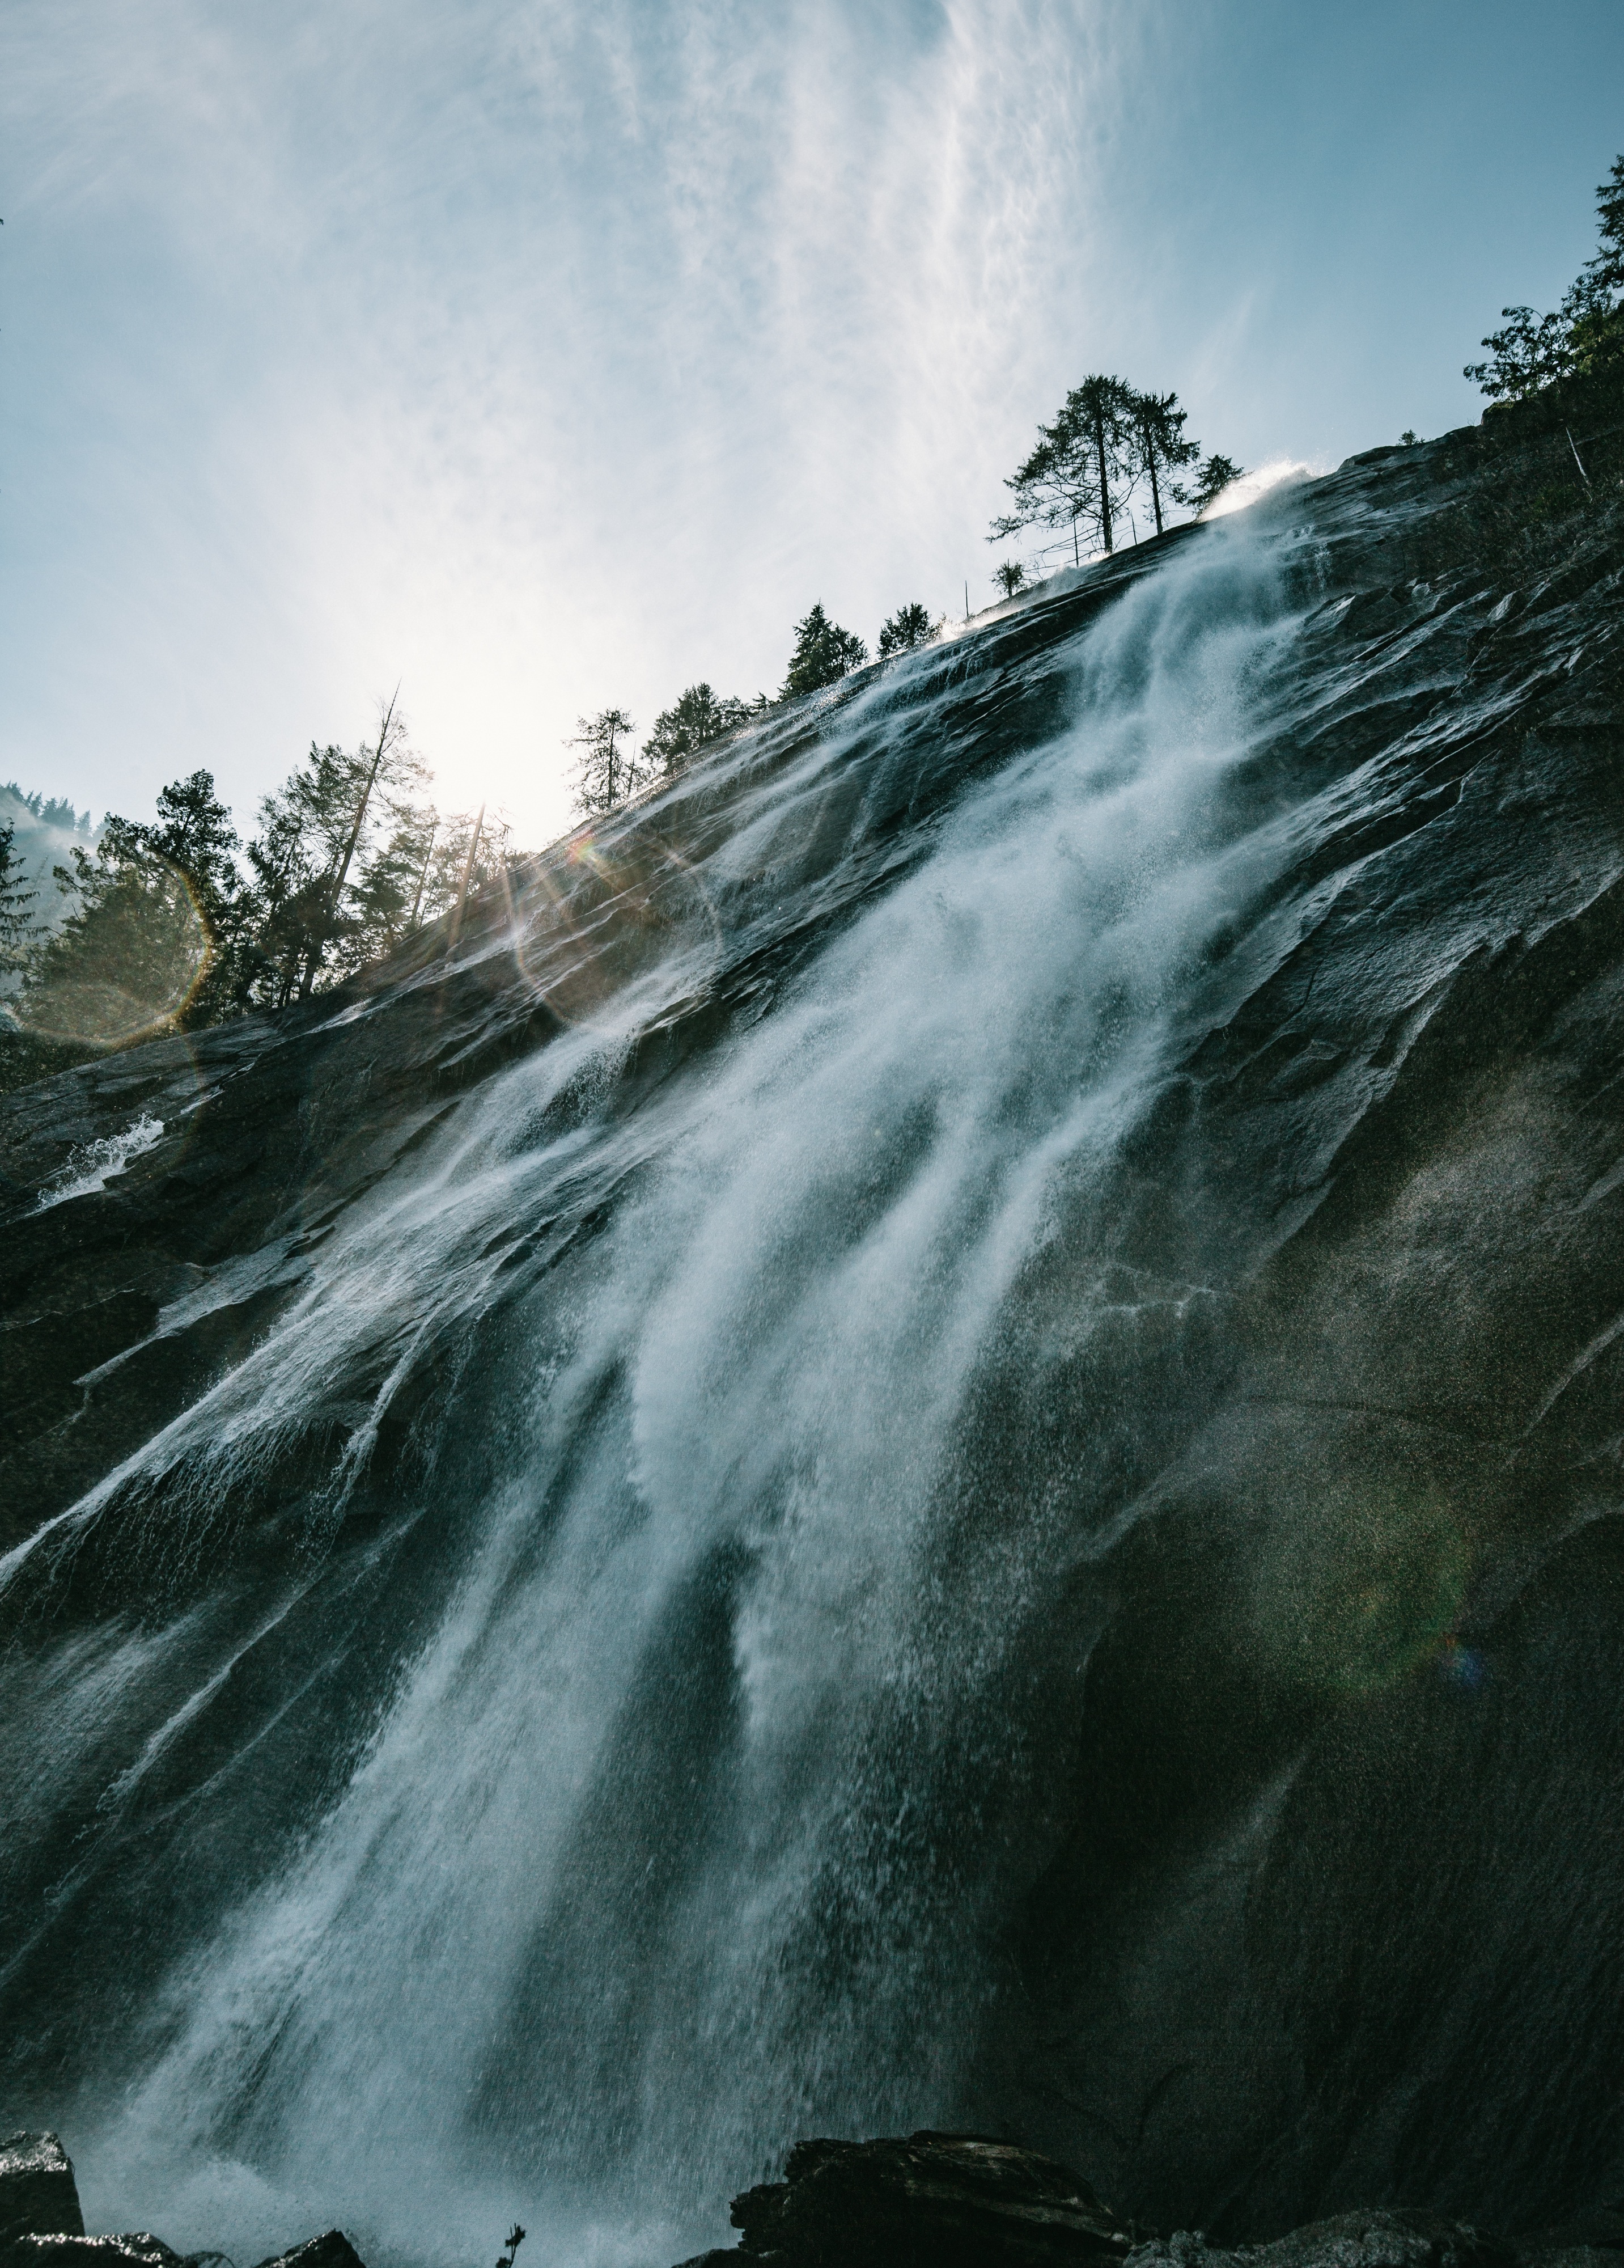
sea, coast, water, nature, rock, ocean, waterfall, mountain, shore, wave, river, cliff, rapid, terrain, body of water, water feature, atmospheric phenomenon, wind wave